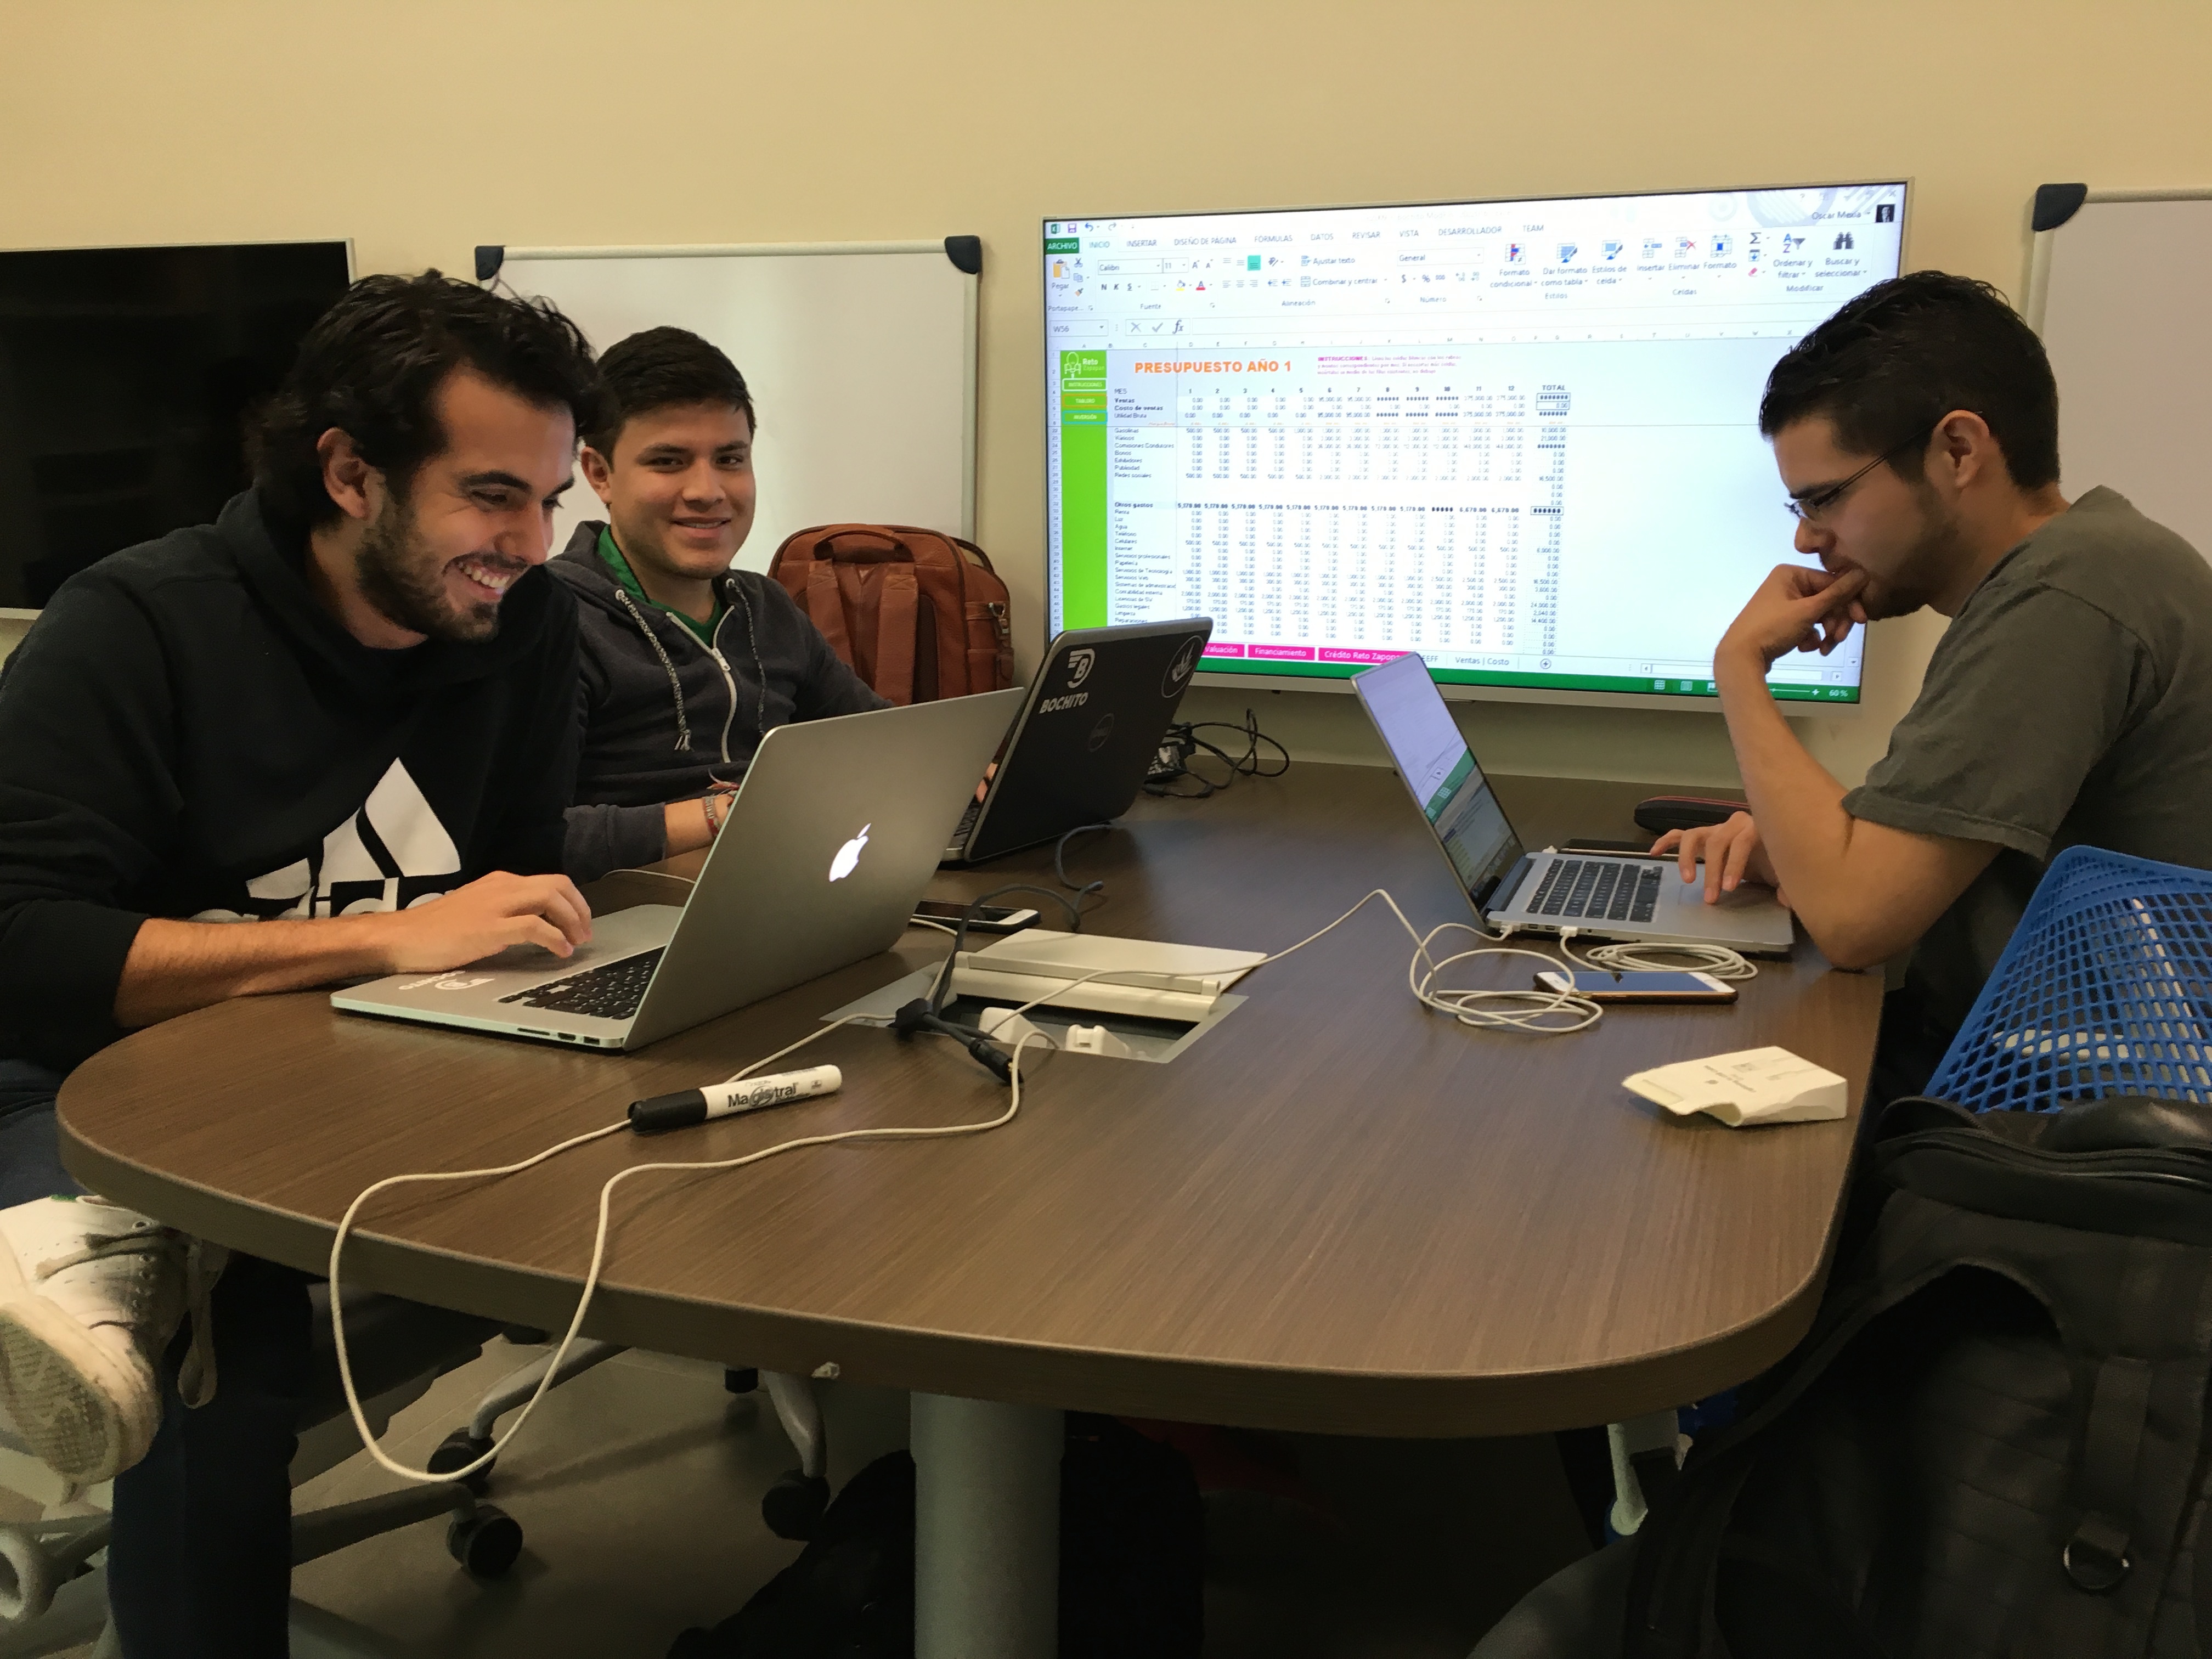
person, room, conversation, education, classroom, learning